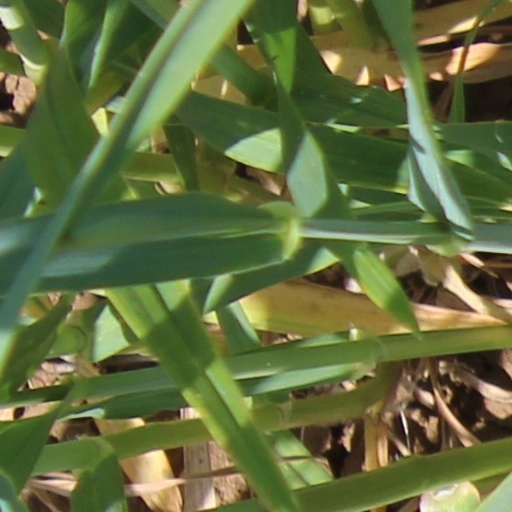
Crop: wheat